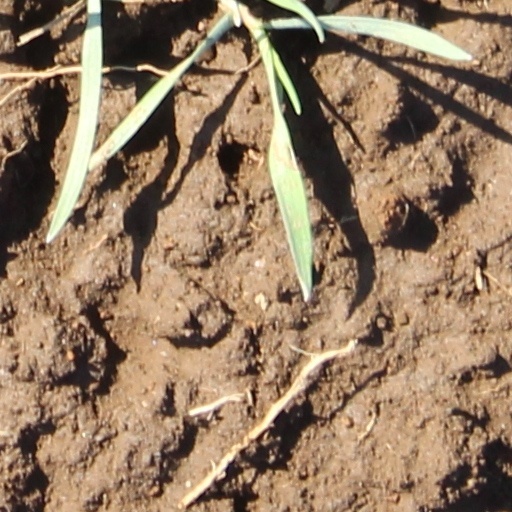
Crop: wheat